Mediaspree

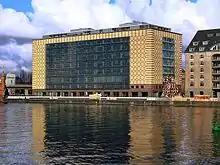
The "Eierkühlhaus" on the East Harbor in Berlin

The so-called "Industriepalast" (Industry Palace) on Warschauer Straße 34–44 was built between 1906 and 1907 according to plans by Johann Emil Schaudt. It involves a multi-story factory, typical for its time, made out of five distinct buildings held together by an underlying iron-frame construction.